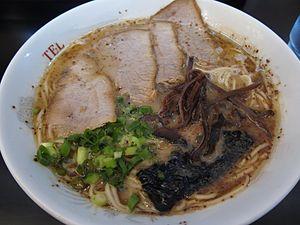
Kumamoto est une ville japonaise, capitale et ville la plus peuplée de la préfecture de Kumamoto, dans l'ouest de l'île de Kyūshū, sur la côte est de la mer d'Ariake qui la sépare de la préfecture de Nagasaki. C'est aussi la troisième ville la plus peuplée du sud du Japon, après Fukuoka et Kitakyūshū.